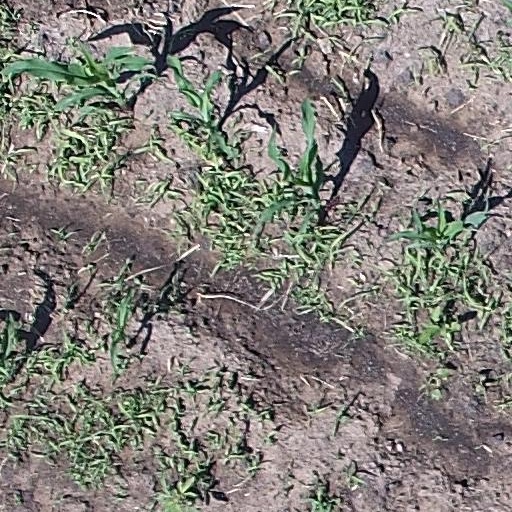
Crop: maize; corn